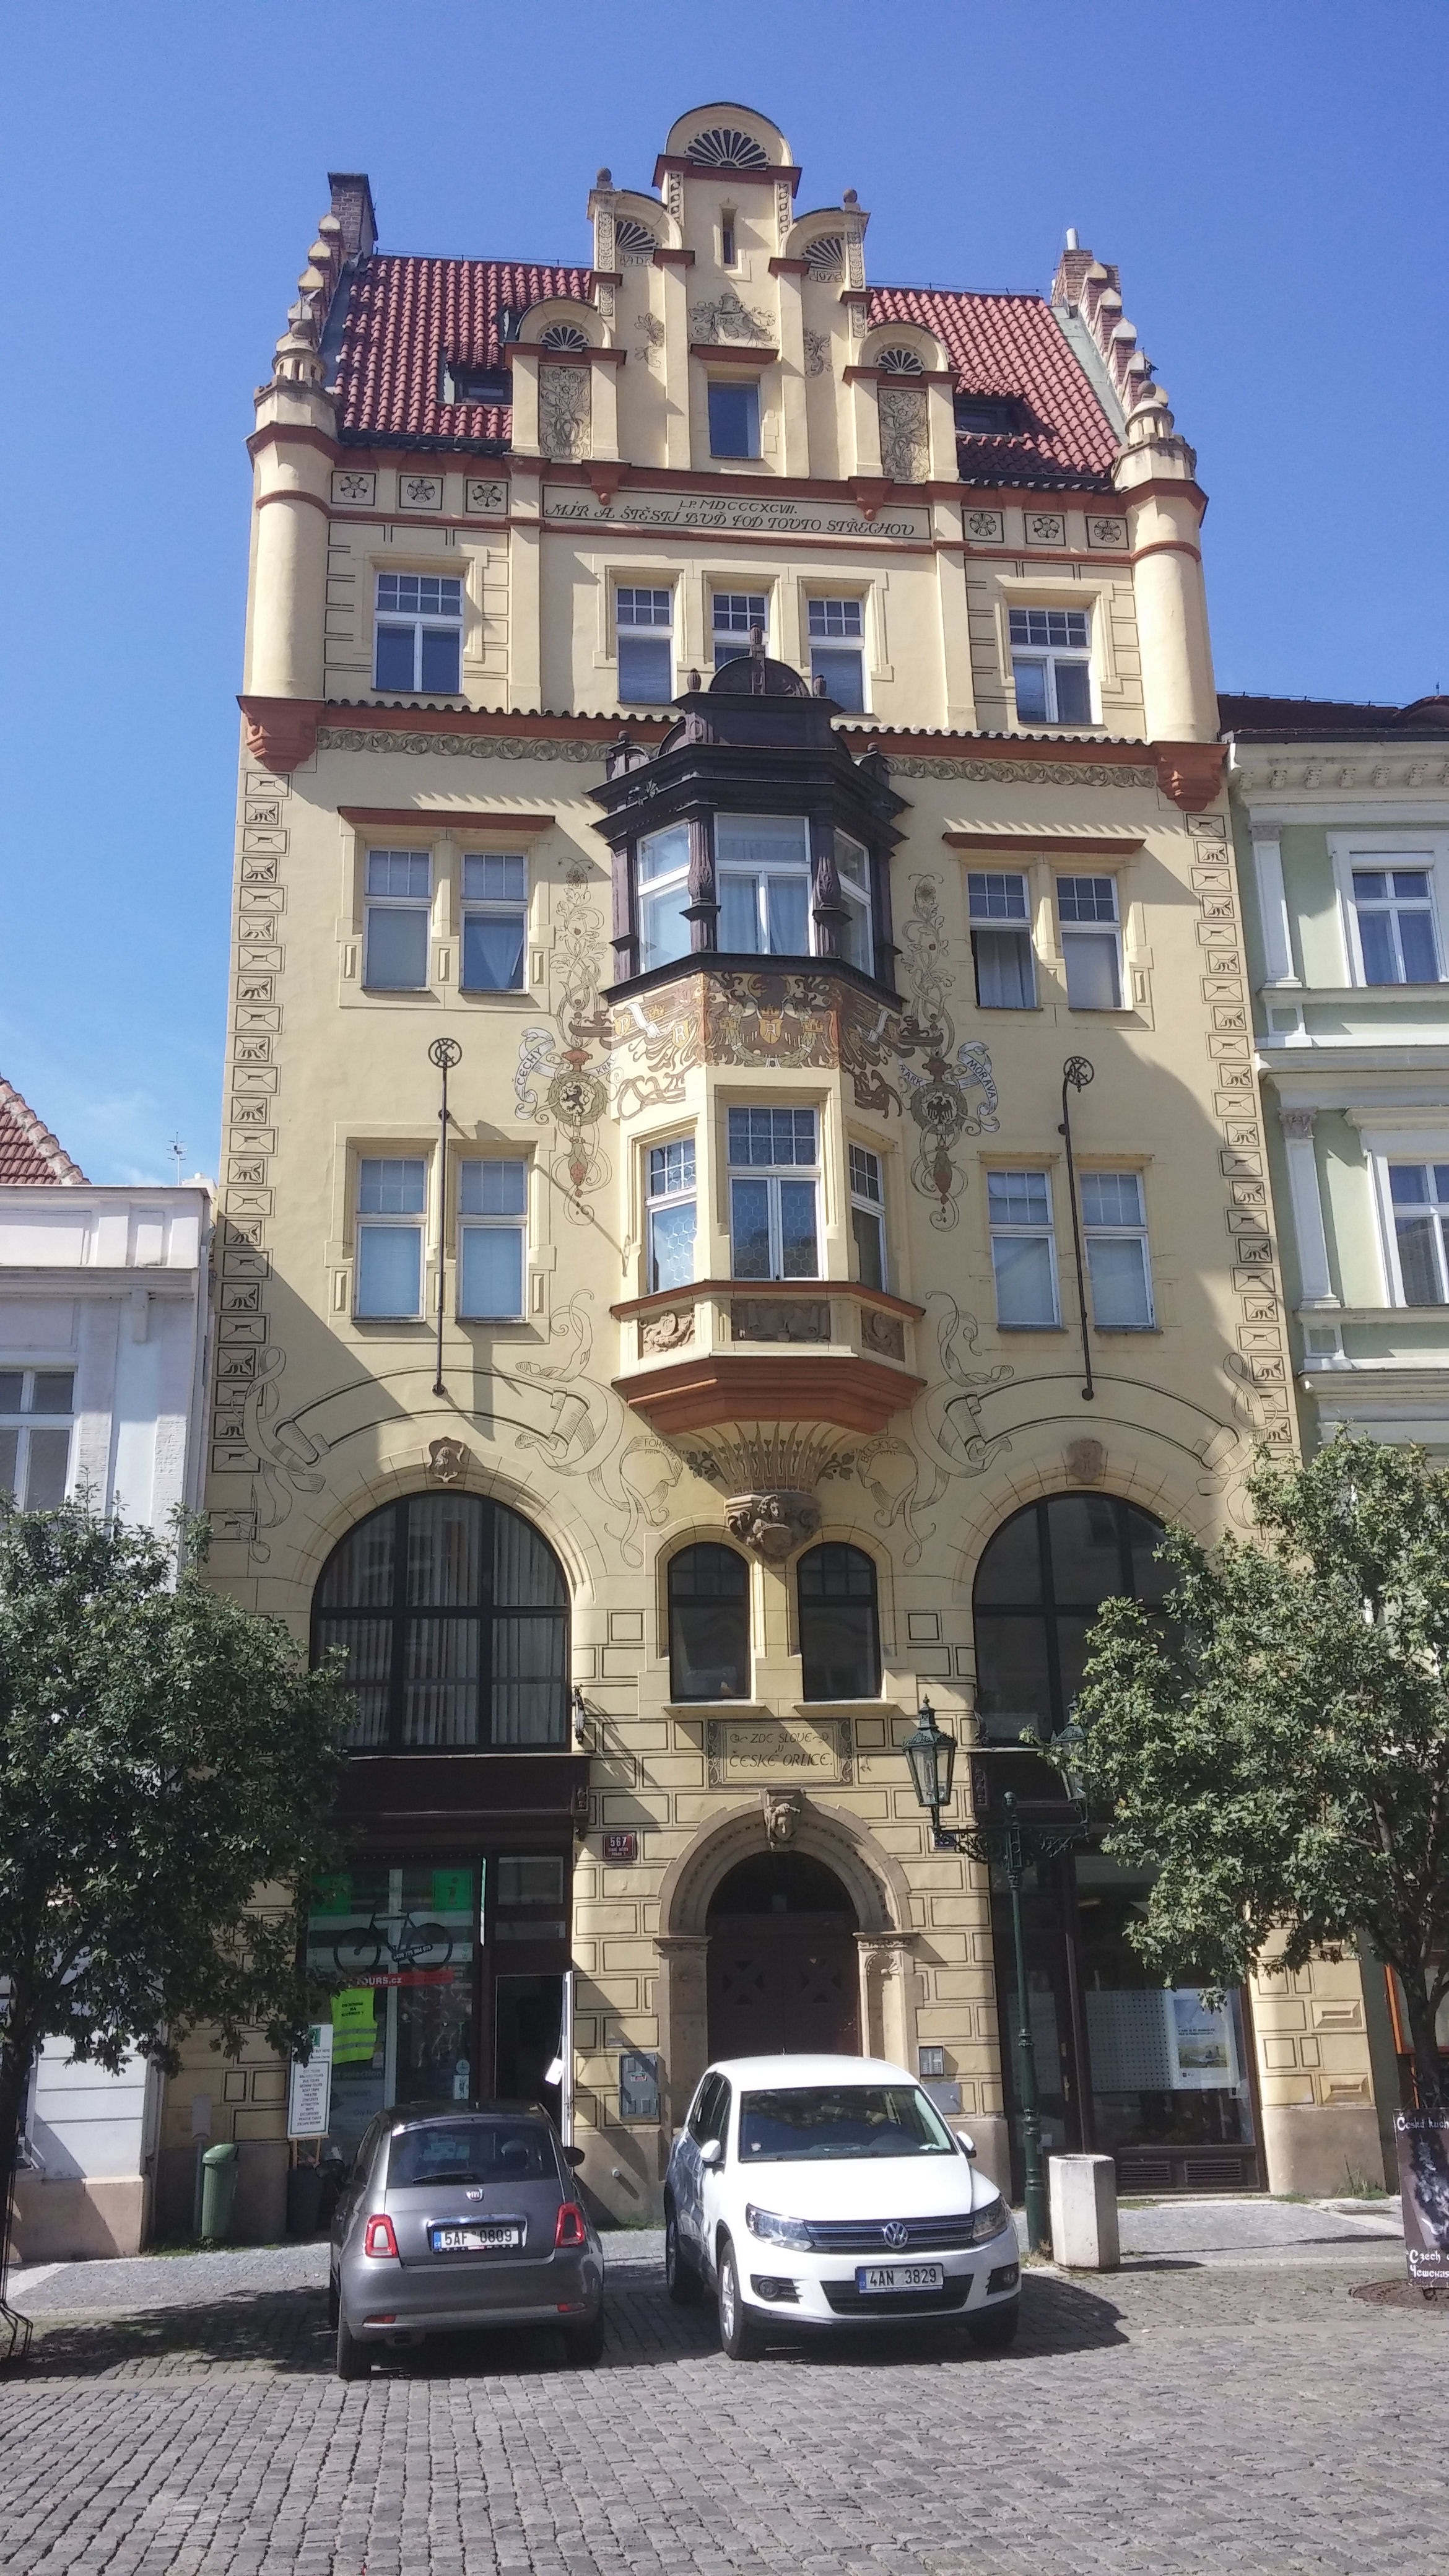
architecture, mansion, house, town, building, chateau, palace, downtown, travel, landmark, facade, property, prague, yellow, tourism, design, estate, neighbourhood, tours